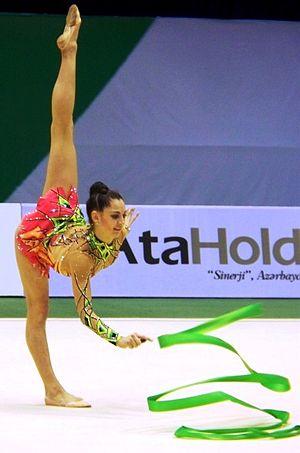
Anna Gurbanova est une gymnaste rythmique azerbaïdjanaise née le 24 septembre 1986 à Moscou.